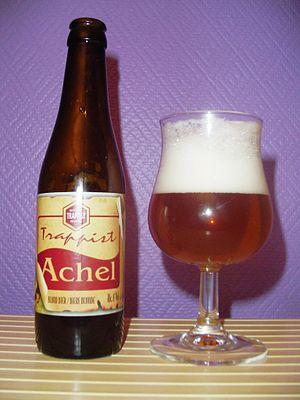
Les bières belges comptent parmi les plus variées et les plus nombreuses collections de bières dans le monde. Elles varient de la très populaire « pils » aux appellations exclusivement belges de lambic, vieille brune, bière rouge ou bière brut en passant par les célèbres trappistes et autres bières d'abbaye ou de saison.
L'Achel est une bière trappiste belge, brassée à l'abbaye Notre-Dame de Saint-Benoît, à Achel tout près de la frontière néerlandaise.